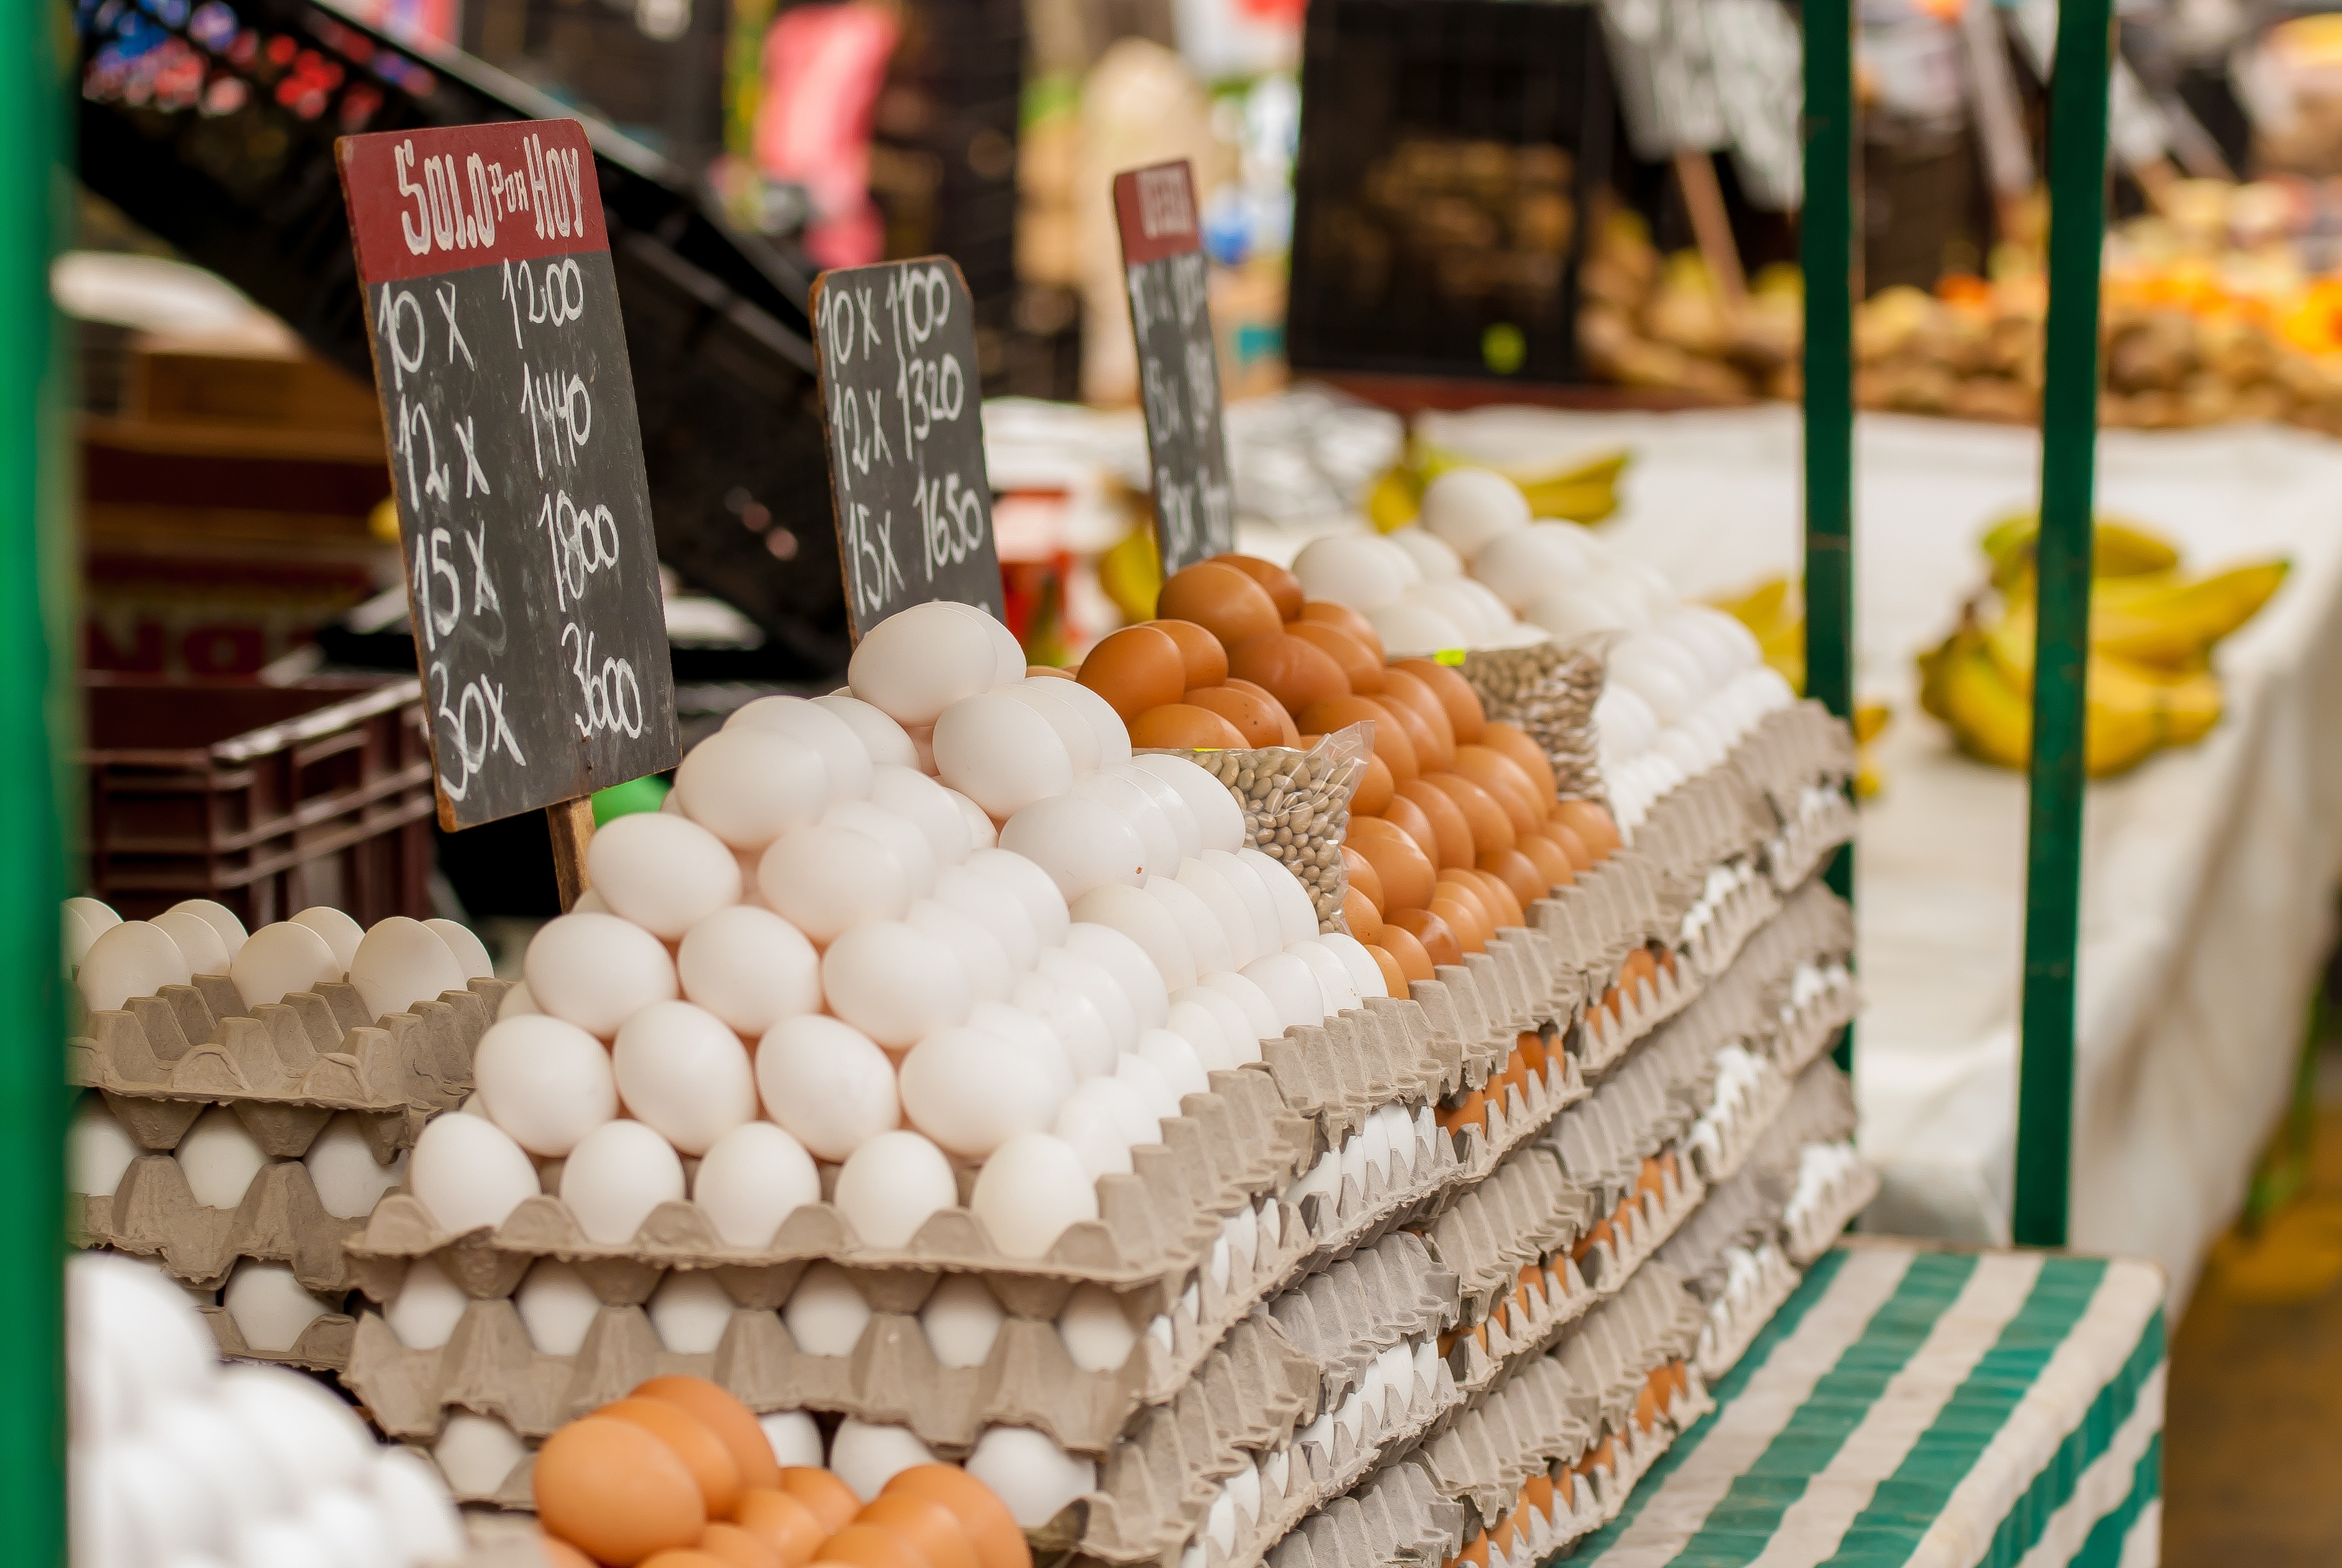
street, food, market, business, dessert, party, eggs, sale, sell, sweetness, flavor